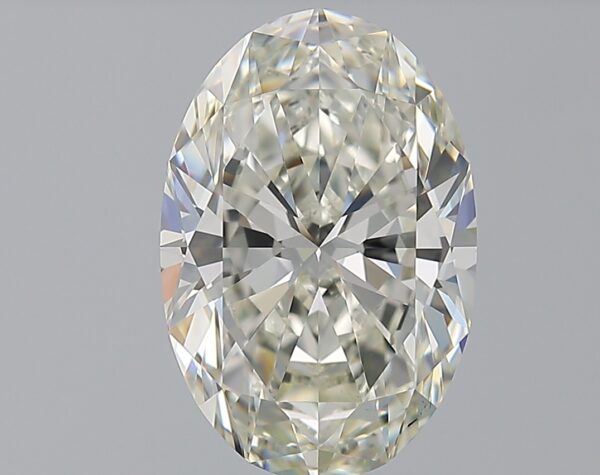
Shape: oval
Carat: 4.01
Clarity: VS2
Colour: J
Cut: EX
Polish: EX
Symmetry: EX
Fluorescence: F
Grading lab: GIA
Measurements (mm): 12.91 x 8.61 x 5.4